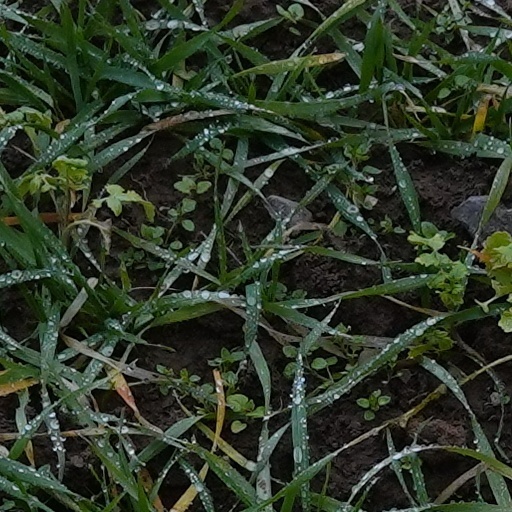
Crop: wheat